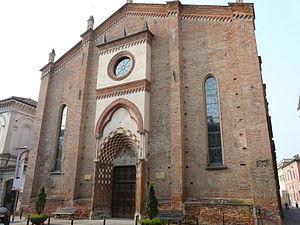
Alba est une ville d'environ 31 300 habitants, située dans la province de Coni dans le Piémont en Italie.